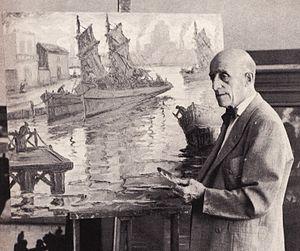
Benito Quinquela Martín est un peintre argentin né à La Boca, Buenos Aires. Quinquela Martín est considéré comme le peintre par excellence du port et il est l'un des peintres les plus populaires d'Argentine. Ses œuvres dépeignent des scènes de la vie quotidienne du port de La Boca.